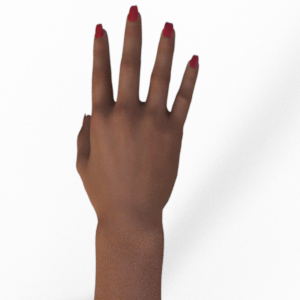
Label: paper